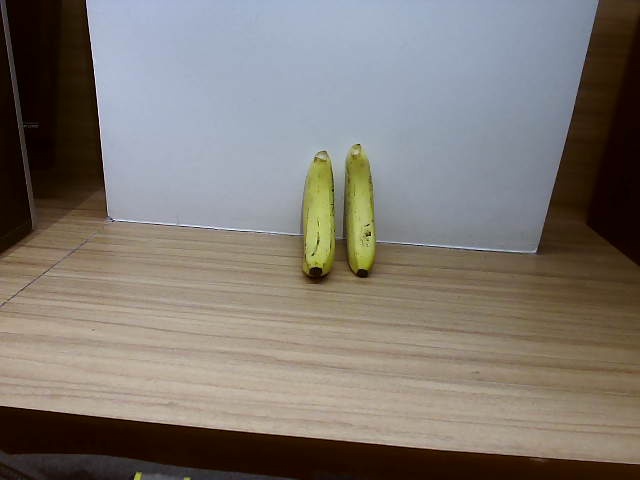
Label: Ripe_Banana